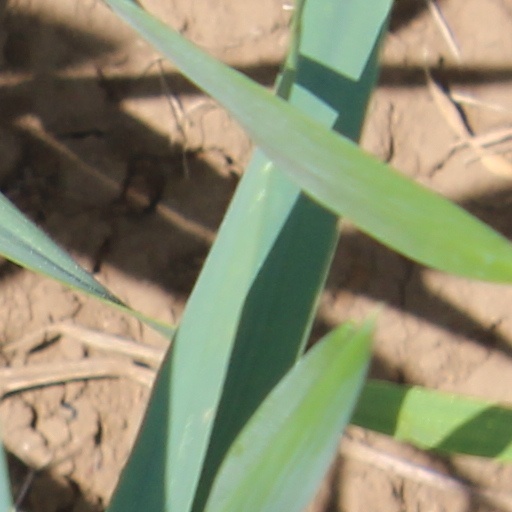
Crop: wheat